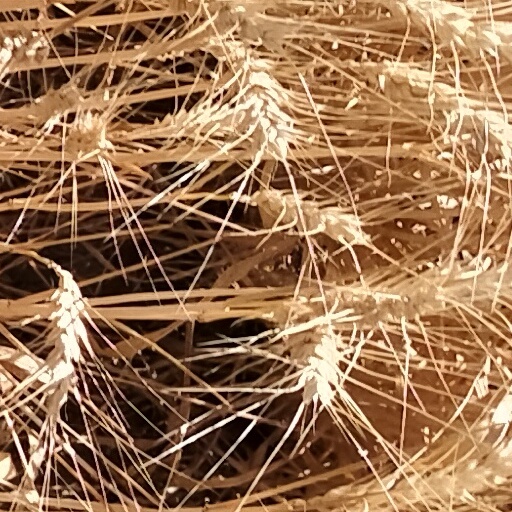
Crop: wheat